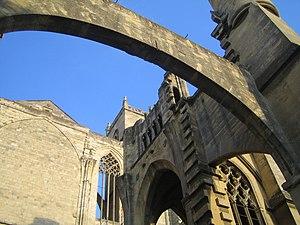
L'architecture gothique est un style architectural d'origine française qui s'est développé à partir de la seconde partie du Moyen Âge en Europe occidentale. Elle apparaît en Île-de-France et en Haute-Picardie au XIIᵉ siècle. Elle se diffuse rapidement au nord puis au sud de la Loire et en Europe jusqu'au milieu du XVIᵉ siècle et même jusqu'au XVIIᵉ siècle dans certains pays. L'esthétique gothique et ses techniques se perpétuent dans l'architecture française au-delà du XVIᵉ siècle, en pleine période classique, dans certains détails et modes de constructions. Enfin, un véritable renouveau apparaît avec la vague de l'historicisme du XIXᵉ siècle jusqu'au début du XXᵉ siècle. Le style a alors été qualifié de néo-gothique.